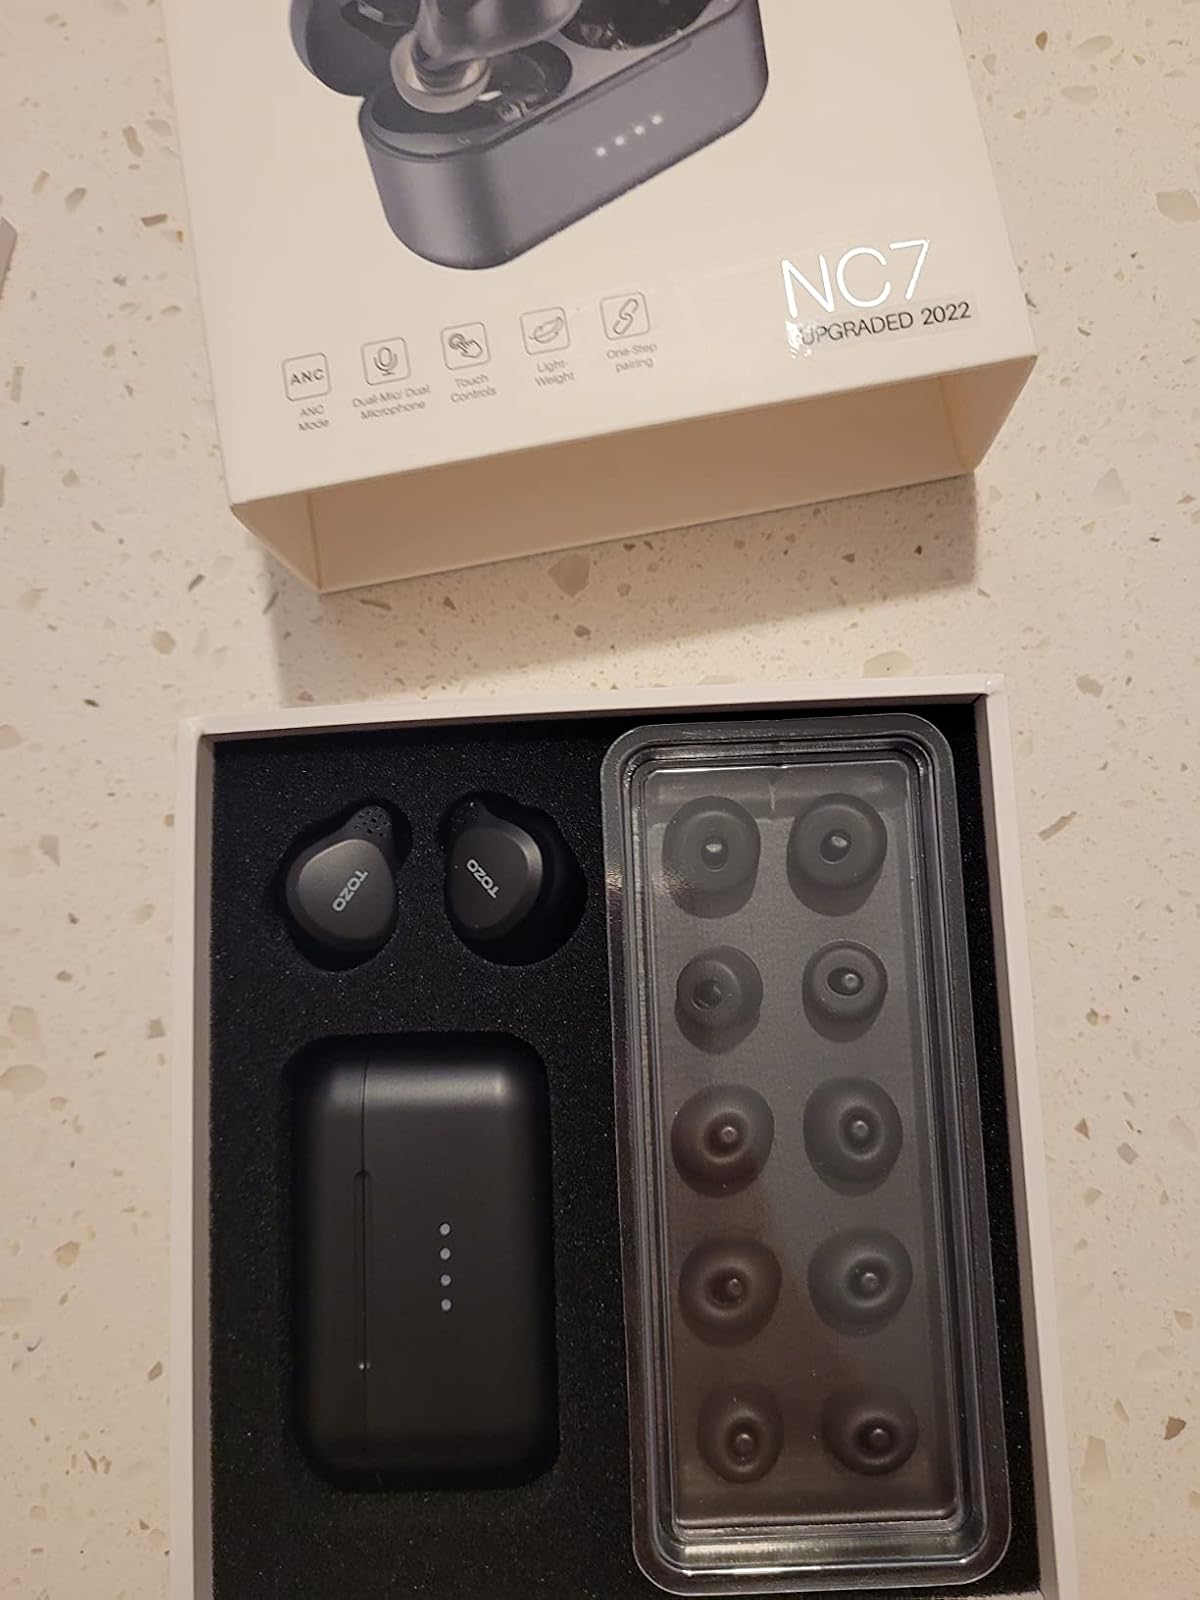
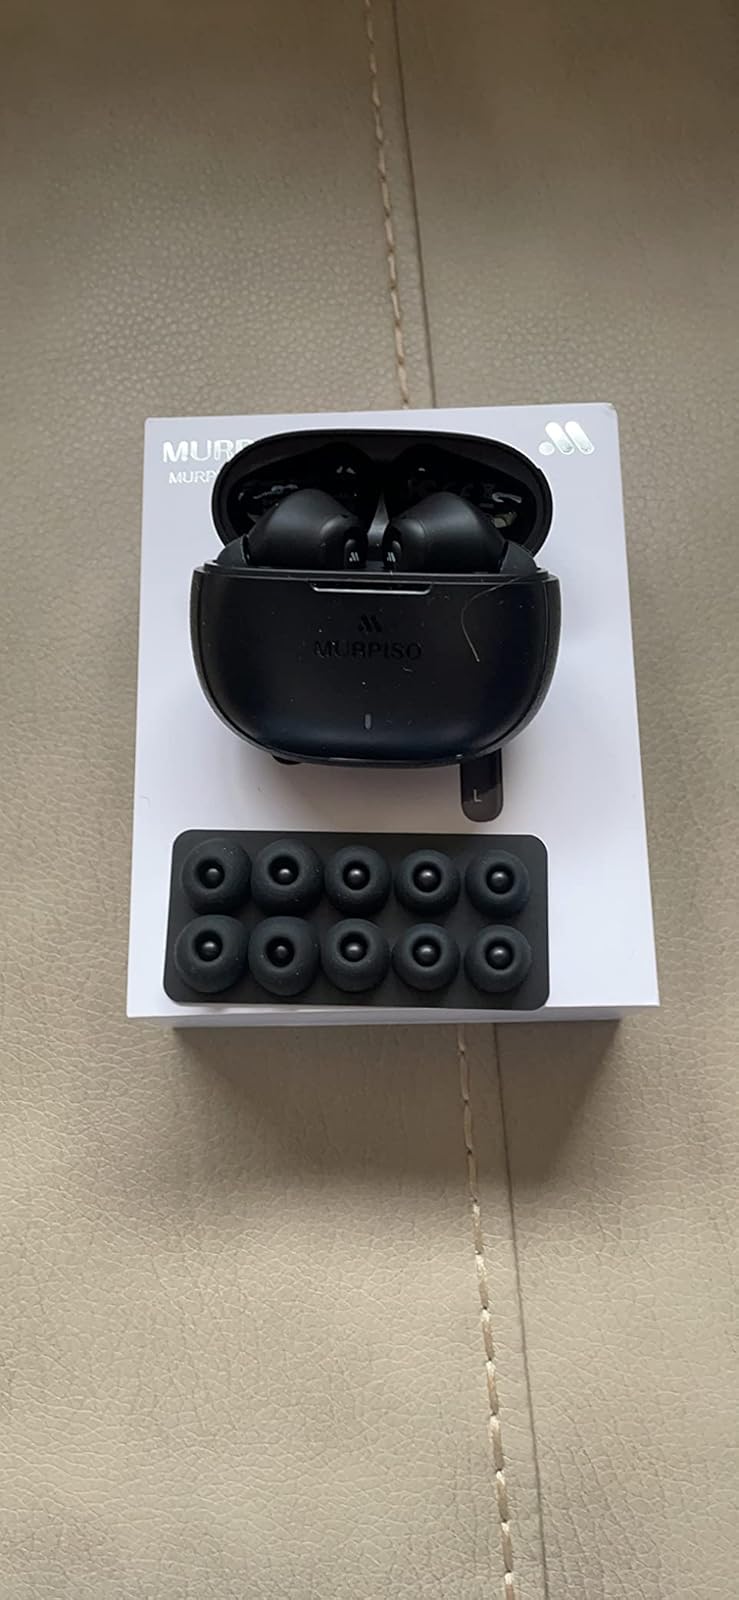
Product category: earbuds
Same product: no